Mary of Bourbon

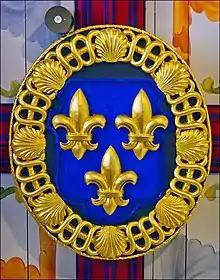
The badge of the Order of Saint Michael on the ceiling of the bedroom of James V at Stirling Palace

On 3 June 1535, James V wrote from Stirling Castle to Francis I regarding his possible marriage to Madeleine, the treaty, and the alternative offer of Mary of Bourbon. He wrote that he had heard from Nicolas Canivet that Mary of Bourbon was a possible bride. James V sent the letter with his "familiar servant", the herald James Atkenhead, who was told to; "see and wesie the gentyll woman that is offerit us", to note her personage, manners, 'having' (deportment) and conversation. Atkinhead, if satisfied on these points, was to enquire about a dowry for Mary as if she were a daughter of Francis. If the business was concluded, Mary should 'haste home' to Scotland with an 'honest train' of gentlewomen before winter. James sent letters on the same day with Atkenhead to Philippe Chabot and Anne de Montmorency.